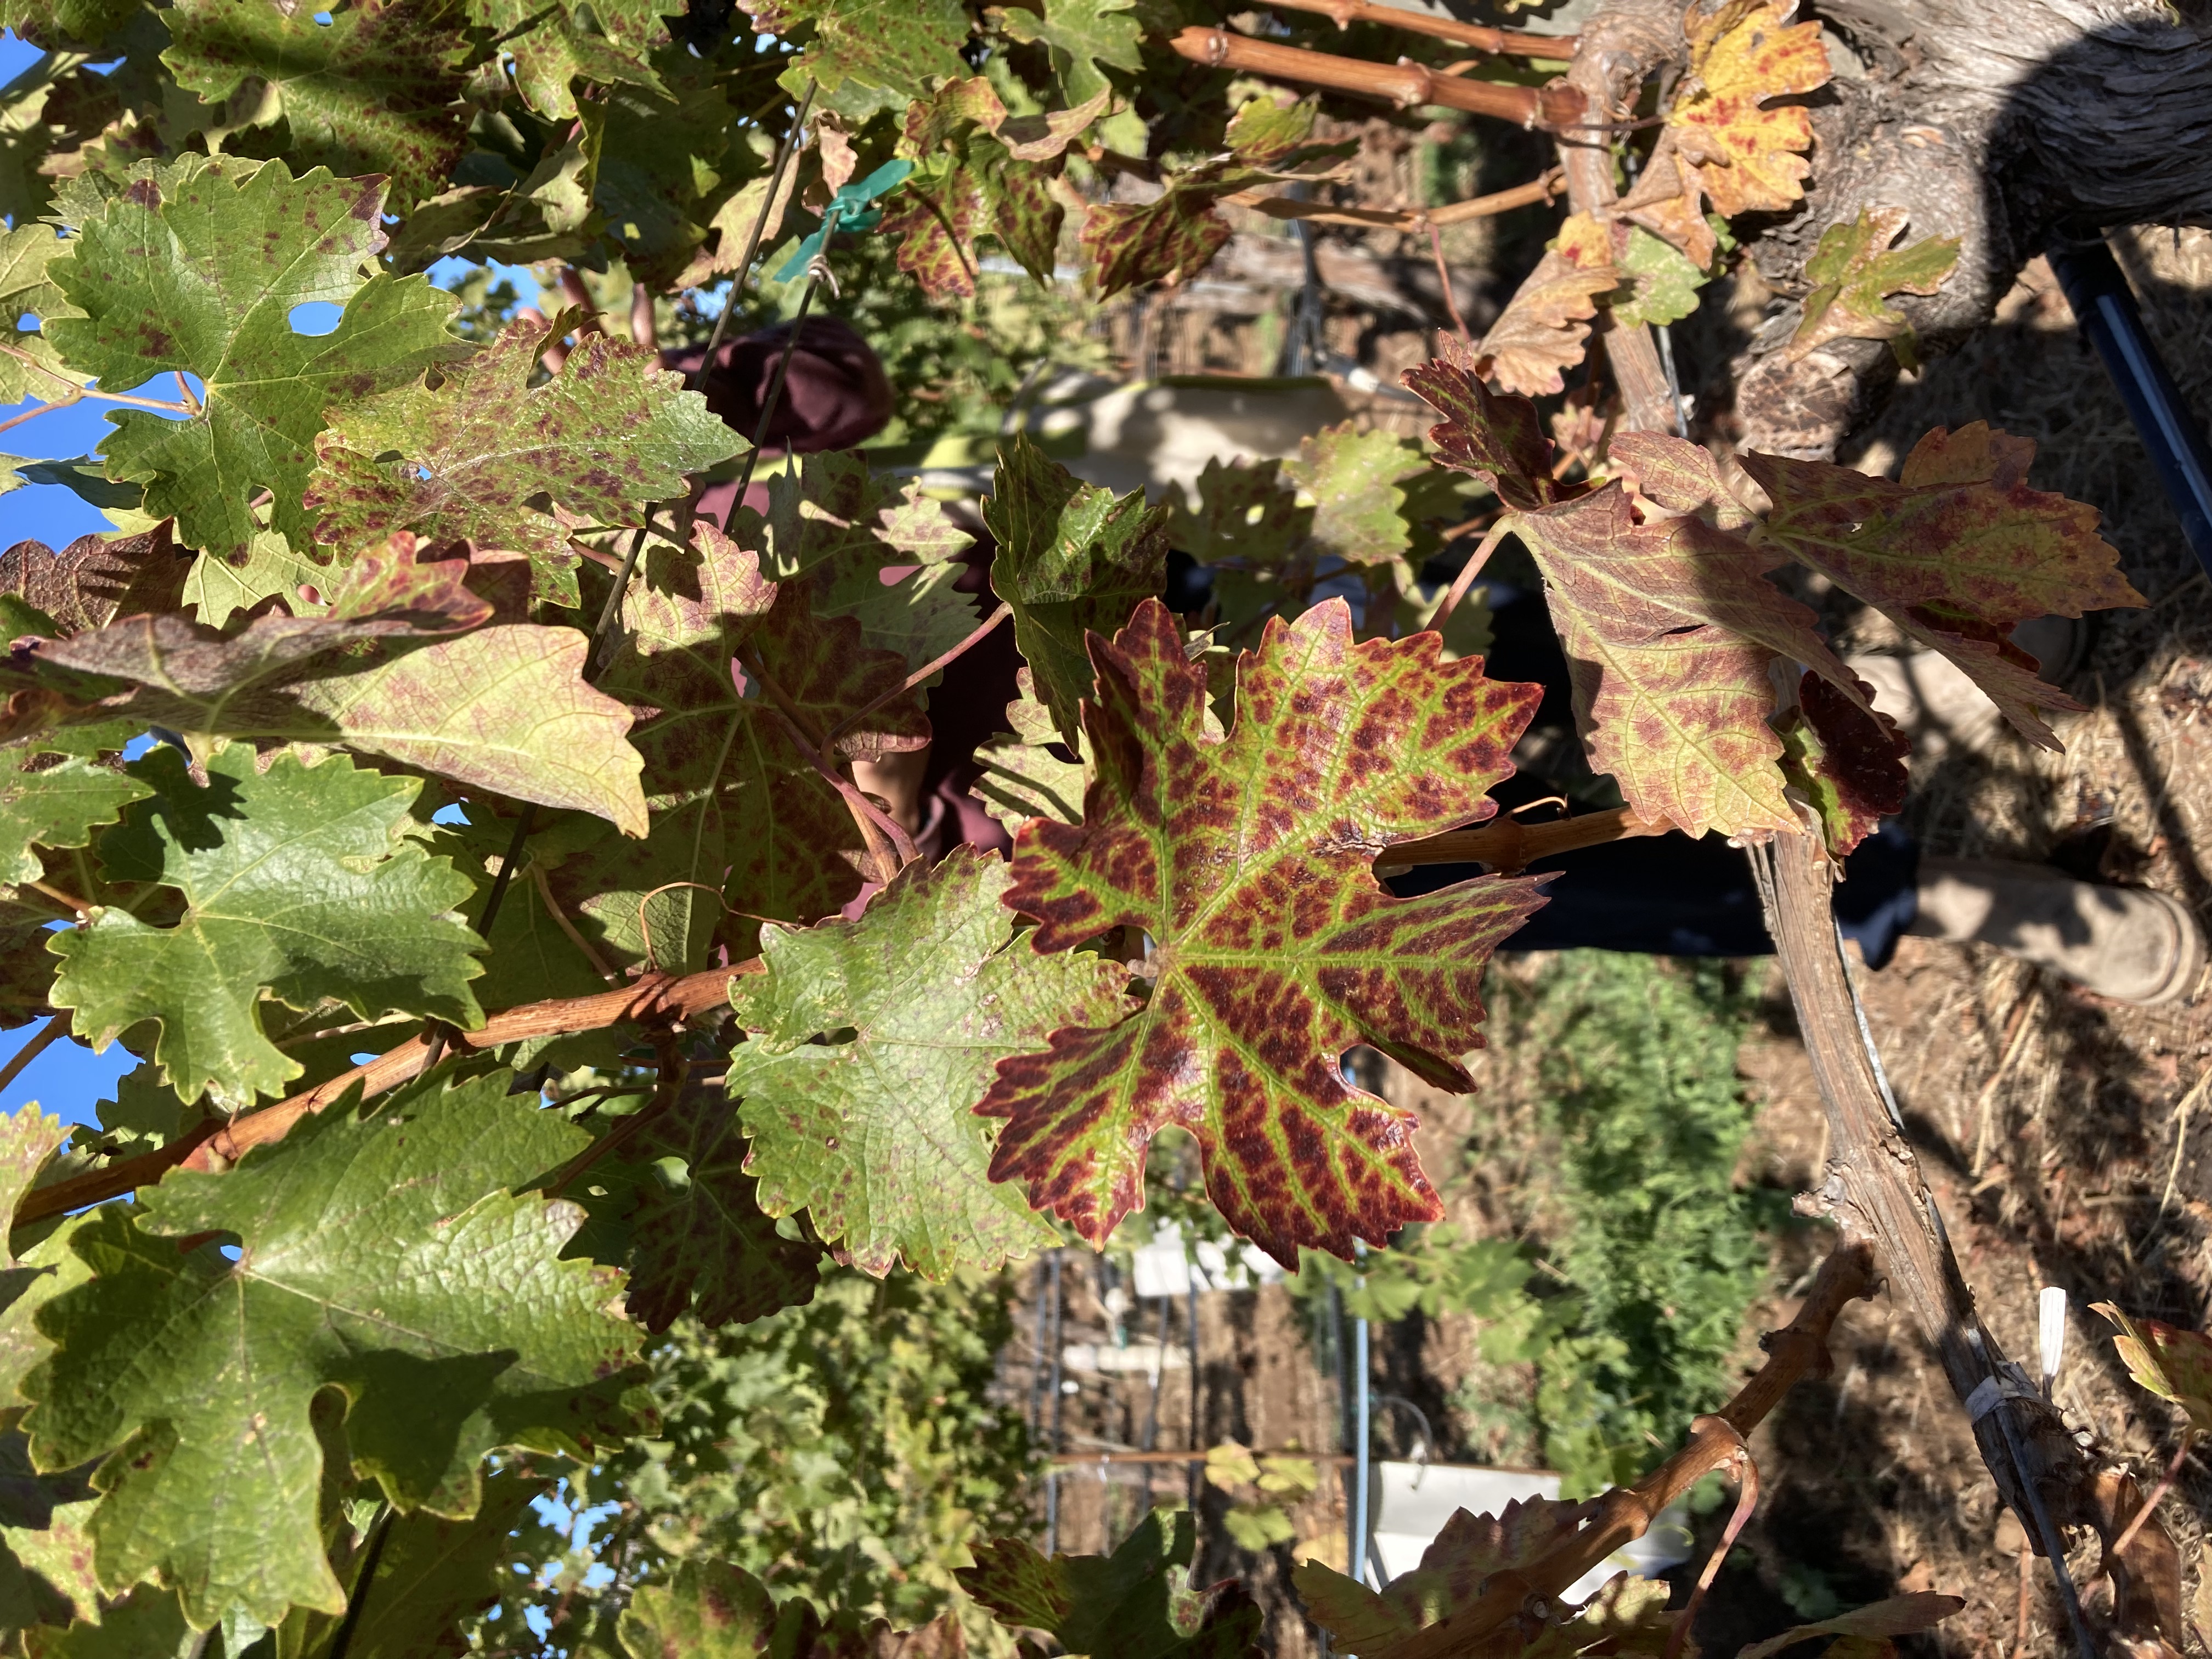
Label: Leafroll 3